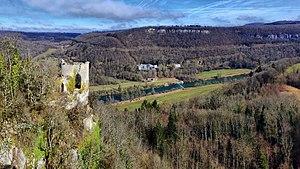
Château de Charencey This building is indexed in the Base Mérimée, a database of architectural heritage maintained by the French Ministry of Culture,
Chenecey-Buillon est une commune française située dans le département du Doubs, en région Bourgogne-Franche-Comté. Les habitants se nomment les "Gremeci" ou les "Grebeusies".
Le château de Charencey est un château fort du Moyen Âge dont les vestiges se dressent sur la commune française de Chenecey-Buillon dans le département du Doubs et la région Bourgogne-Franche-Comté.